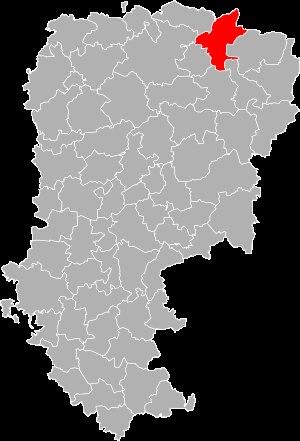
Le canton de La Capelle est une ancienne division administrative française située dans le département de l'Aisne et la région Picardie.